Southern Upland Way

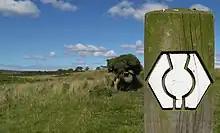
Typical marker

The Southern Upland Way is a coast-to-coast long-distance footpath in southern Scotland. The route links Portpatrick in the west and Cockburnspath in the east via the hills of the Southern Uplands. The Way is designated as one of Scotland's Great Trails by NatureScot and is the longest of the 29 Great Trails. The Southern Upland Way meets with seven of the other Great Trails: the Annandale Way, the Berwickshire Coastal Path, the Borders Abbeys Way, the Cross Borders Drove Road, the Mull of Galloway Trail, the Romans and Reivers Route and St Cuthbert's Way.